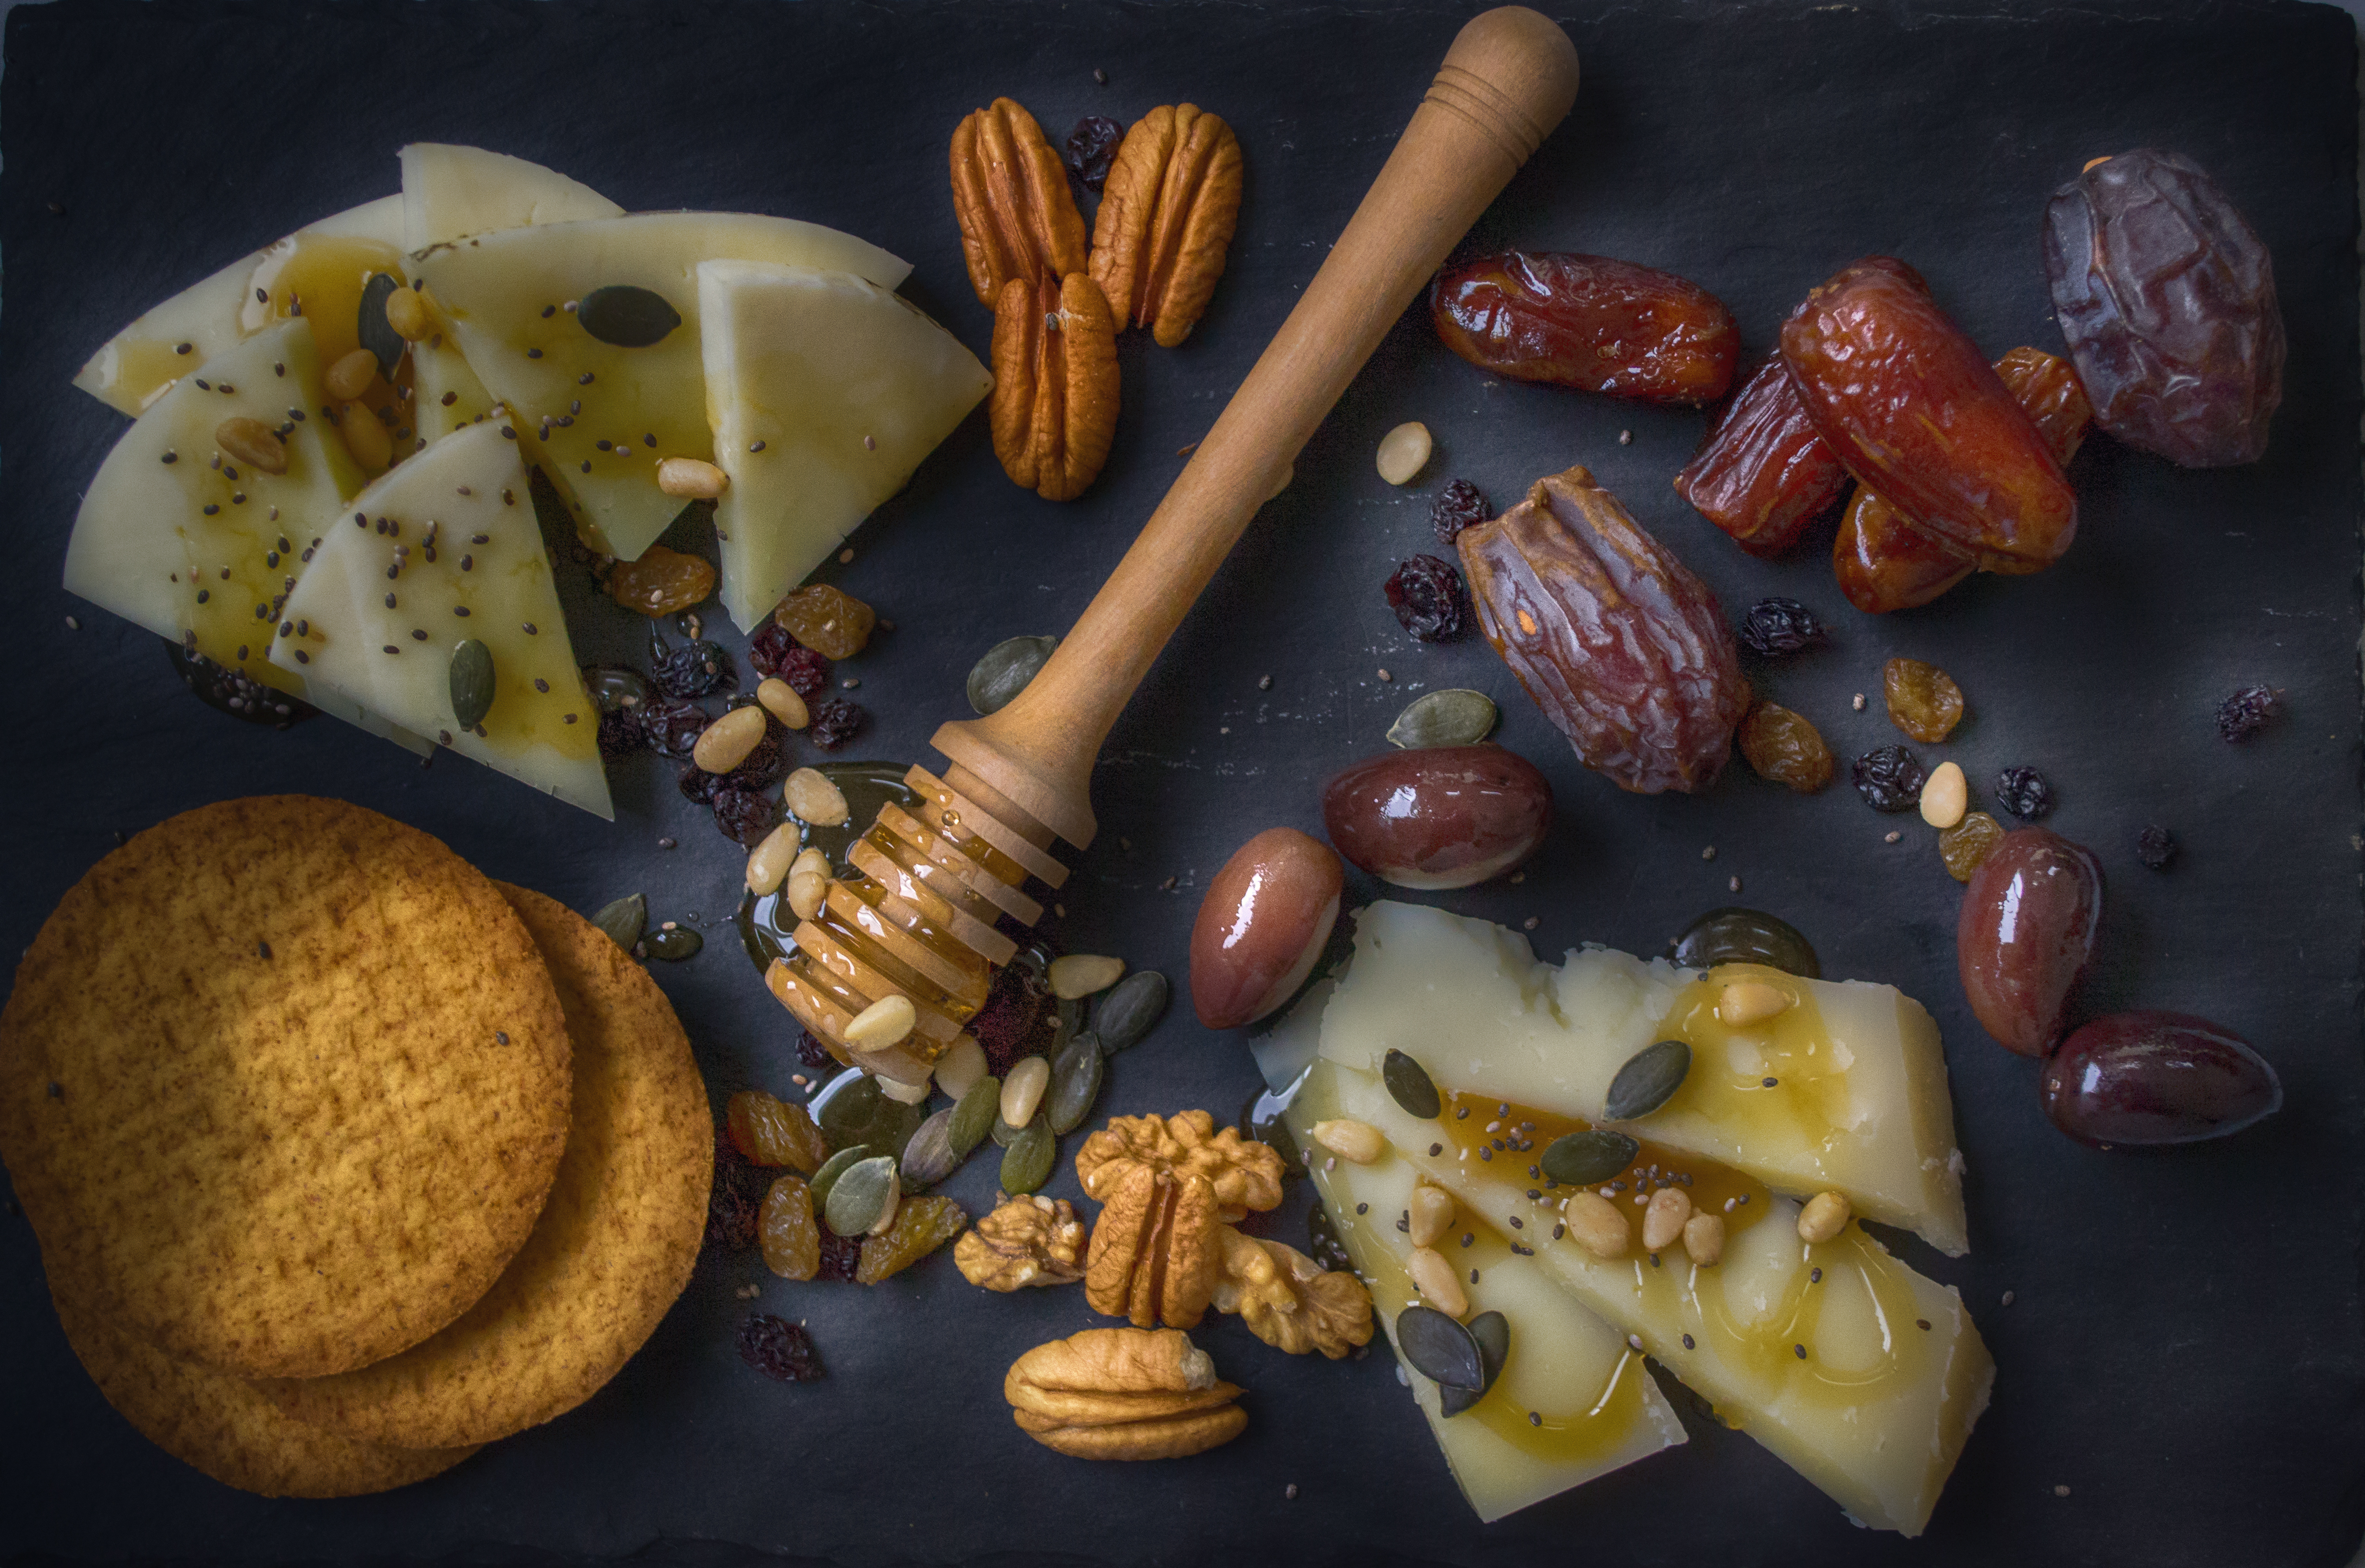
food platter, cheese, honey, snack, appetizer, bread, plate, stone, tasty, platter, olives, crackers, seeds, dates, slices, walnuts, nuts, gourmet, healthy, dish, lunch, delicious, slice, organic, culinary, food, still life photography, recipe